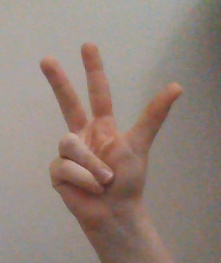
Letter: al